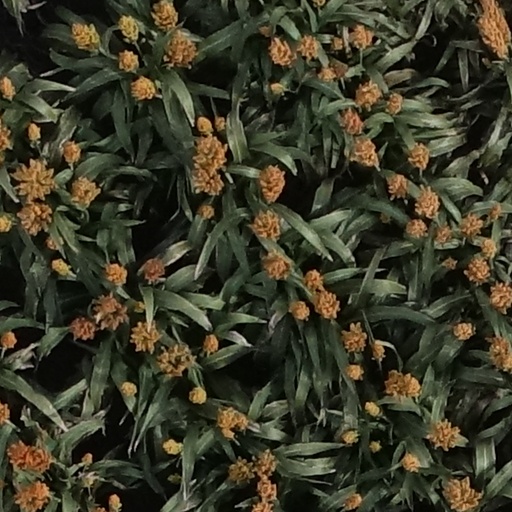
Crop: sorghum